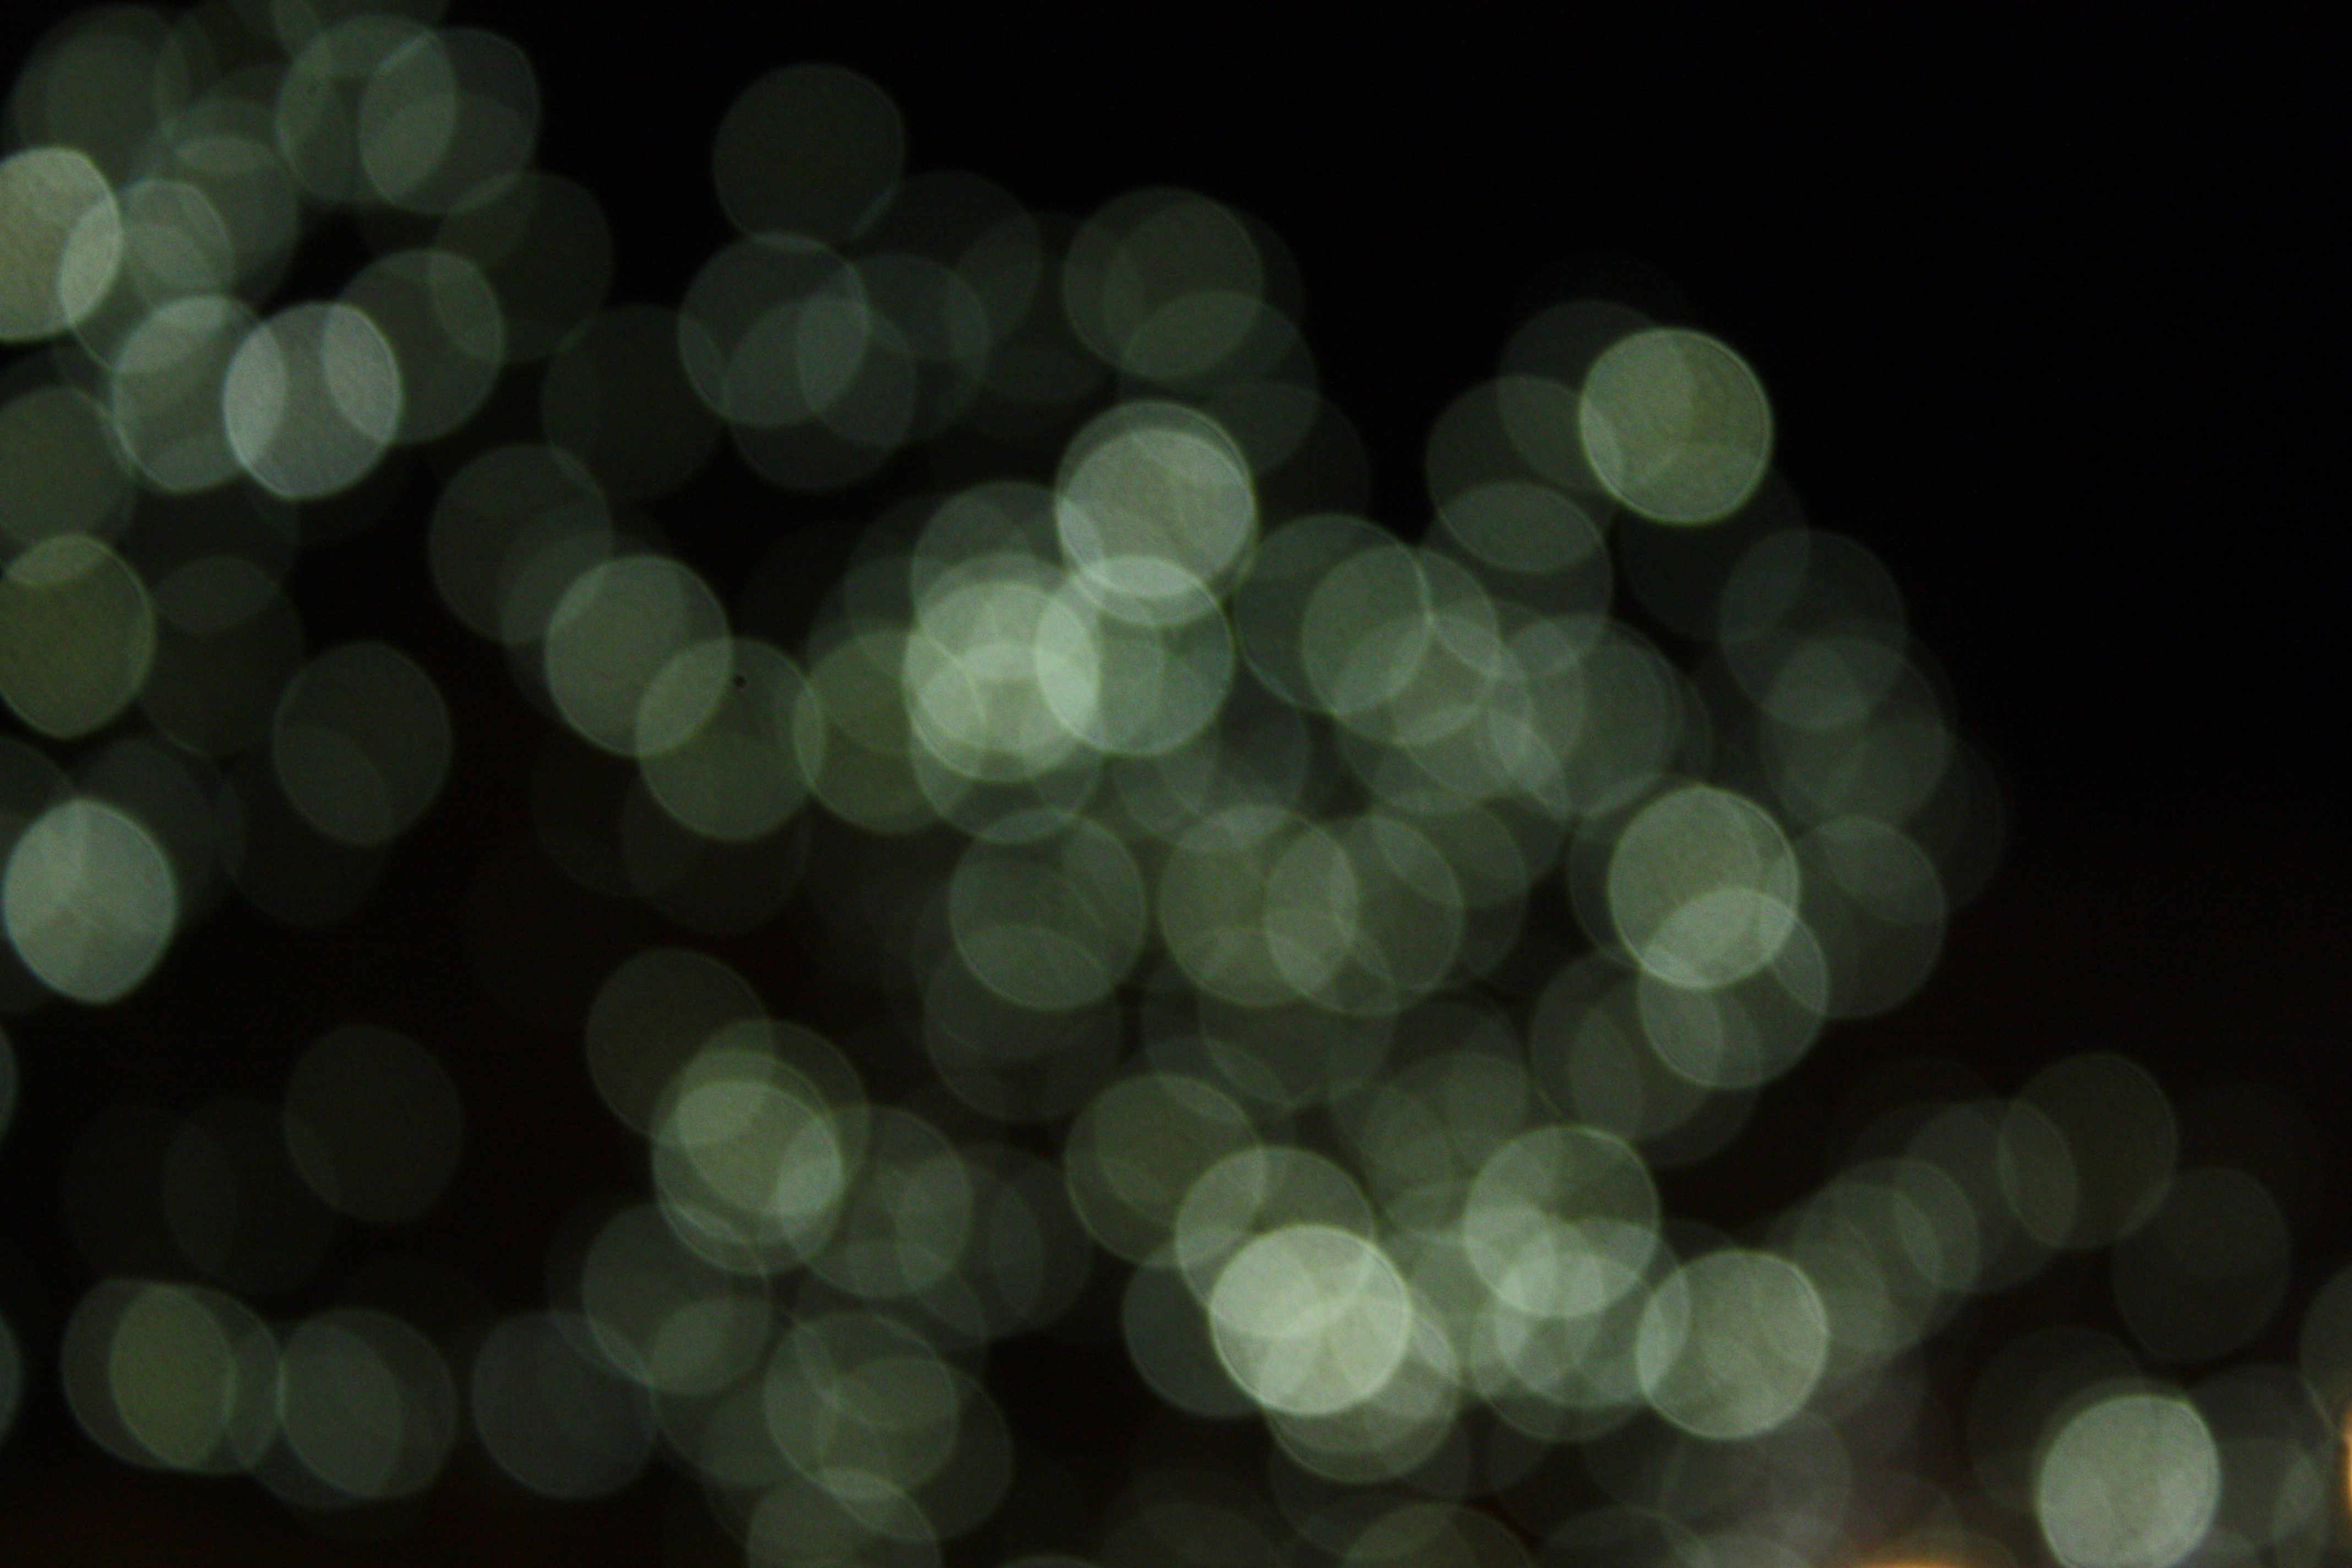
light, bokeh, flower, petal, green, black, circle, sphere, macro photography